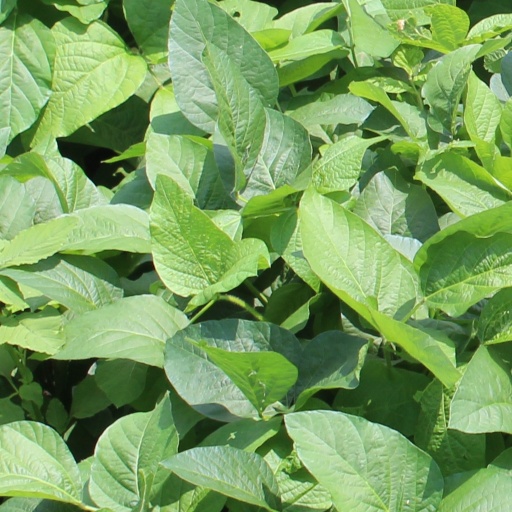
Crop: soybean